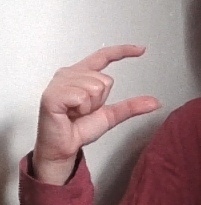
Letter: dal